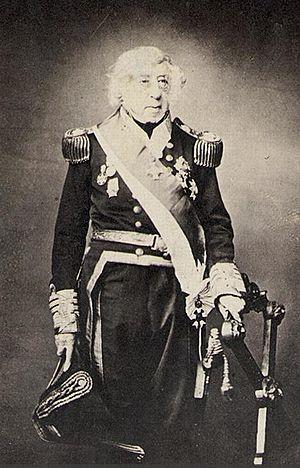
Lord Thomas Cochrane, 10e comte de Dundonald
Thomas Cochrane, 10ᵉ comte de Dundonald, est un amiral et homme politique britannique, à la carrière émaillée de controverses. Il est le modèle de nombreux héros de romans sur la Royal Navy, parmi lesquels Horatio Hornblower, créé par C. S. Forester, et Jack Aubrey, personnage principal des romans de Patrick O'Brian et du film qui en a été tiré en 2003, Master and Commander : De l'autre côté du monde.